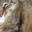
Label: cat